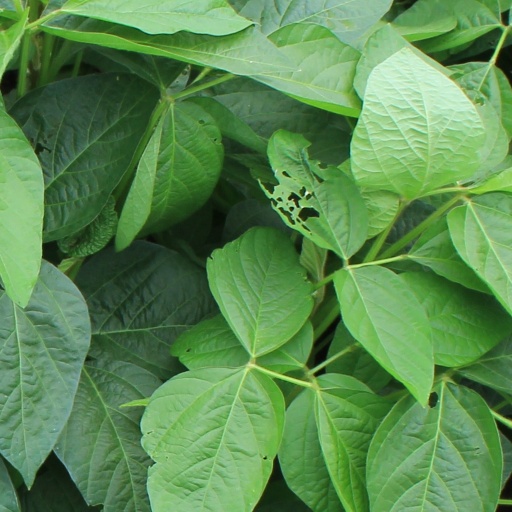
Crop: soybean